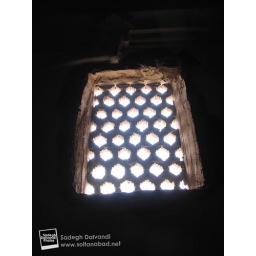
an old window in bourojerdi-ha house in kashan - iran